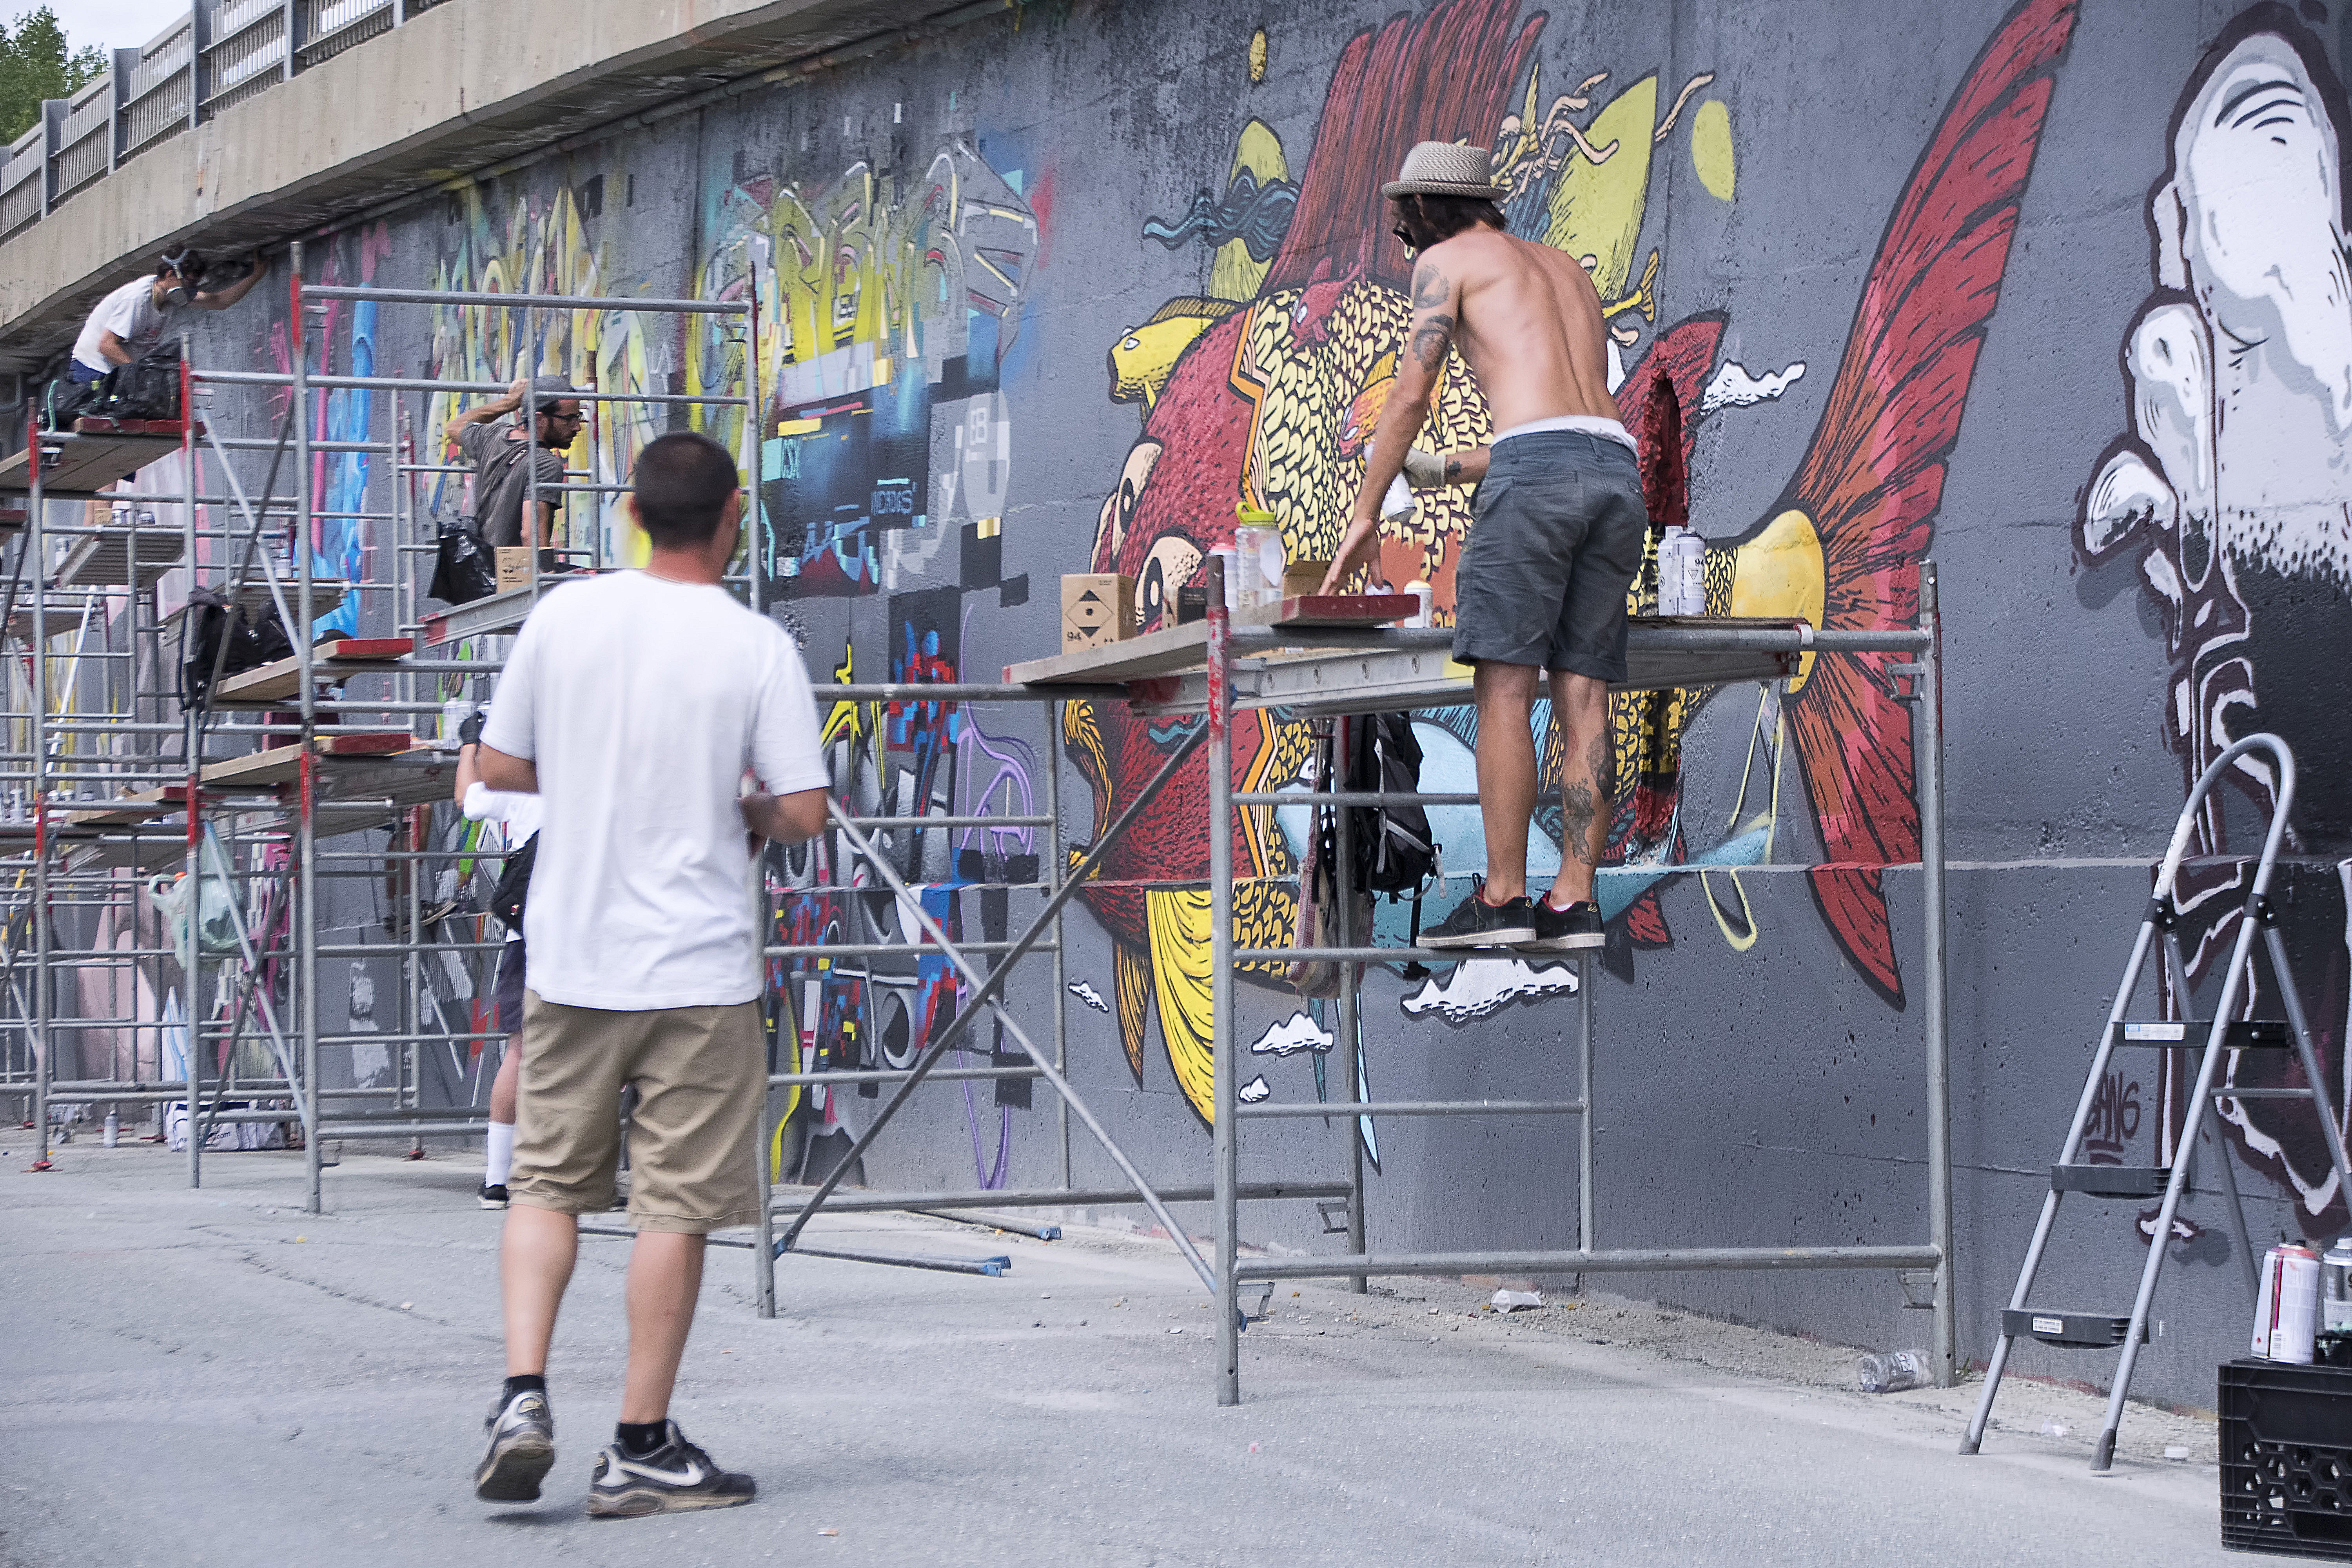
road, street, urban, tourism, graffiti, art, canada, infrastructure, mural, quebec, sherbrooke, urbain, amalgam